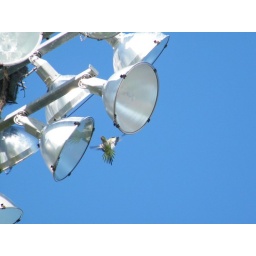
flying parrot reflected in the lamp